Hal Block

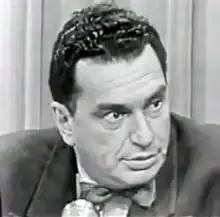
Block on "What's My Line?"

Harold Leonard Block (August 3, 1913 – June 16, 1981) was an American comedy writer, comedian, producer, songwriter and television personality. Although Block was a highly successful comedy writer for over 15 years, today he is most often remembered as an original panelist of the television game show "What's My Line?" who was fired from the show in its third season, reportedly for inappropriate on-air behavior. Block is a controversial figure in the history of television, denounced by some, while praised by others as a writer and for contributing to the original success of "What's My Line?".